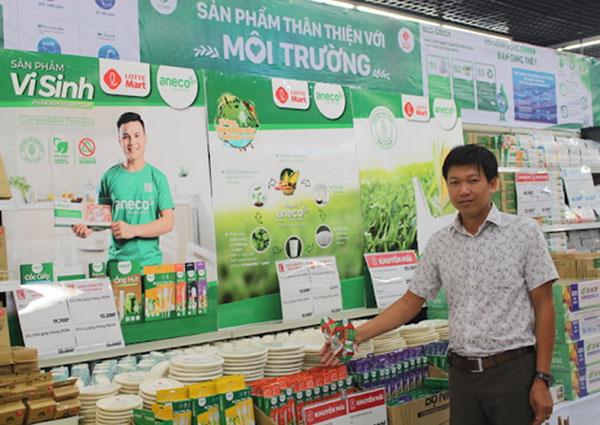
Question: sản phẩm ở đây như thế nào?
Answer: sản phẩm thân thiên với môi trường